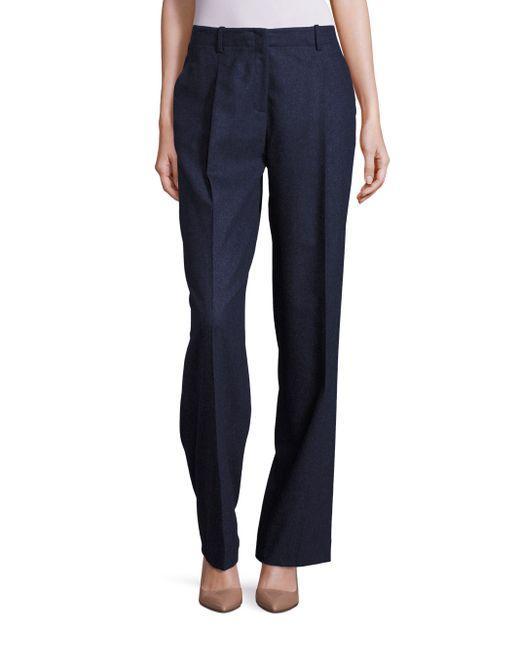
Bürokleidung schwarze Slim Fit Hose für Damen